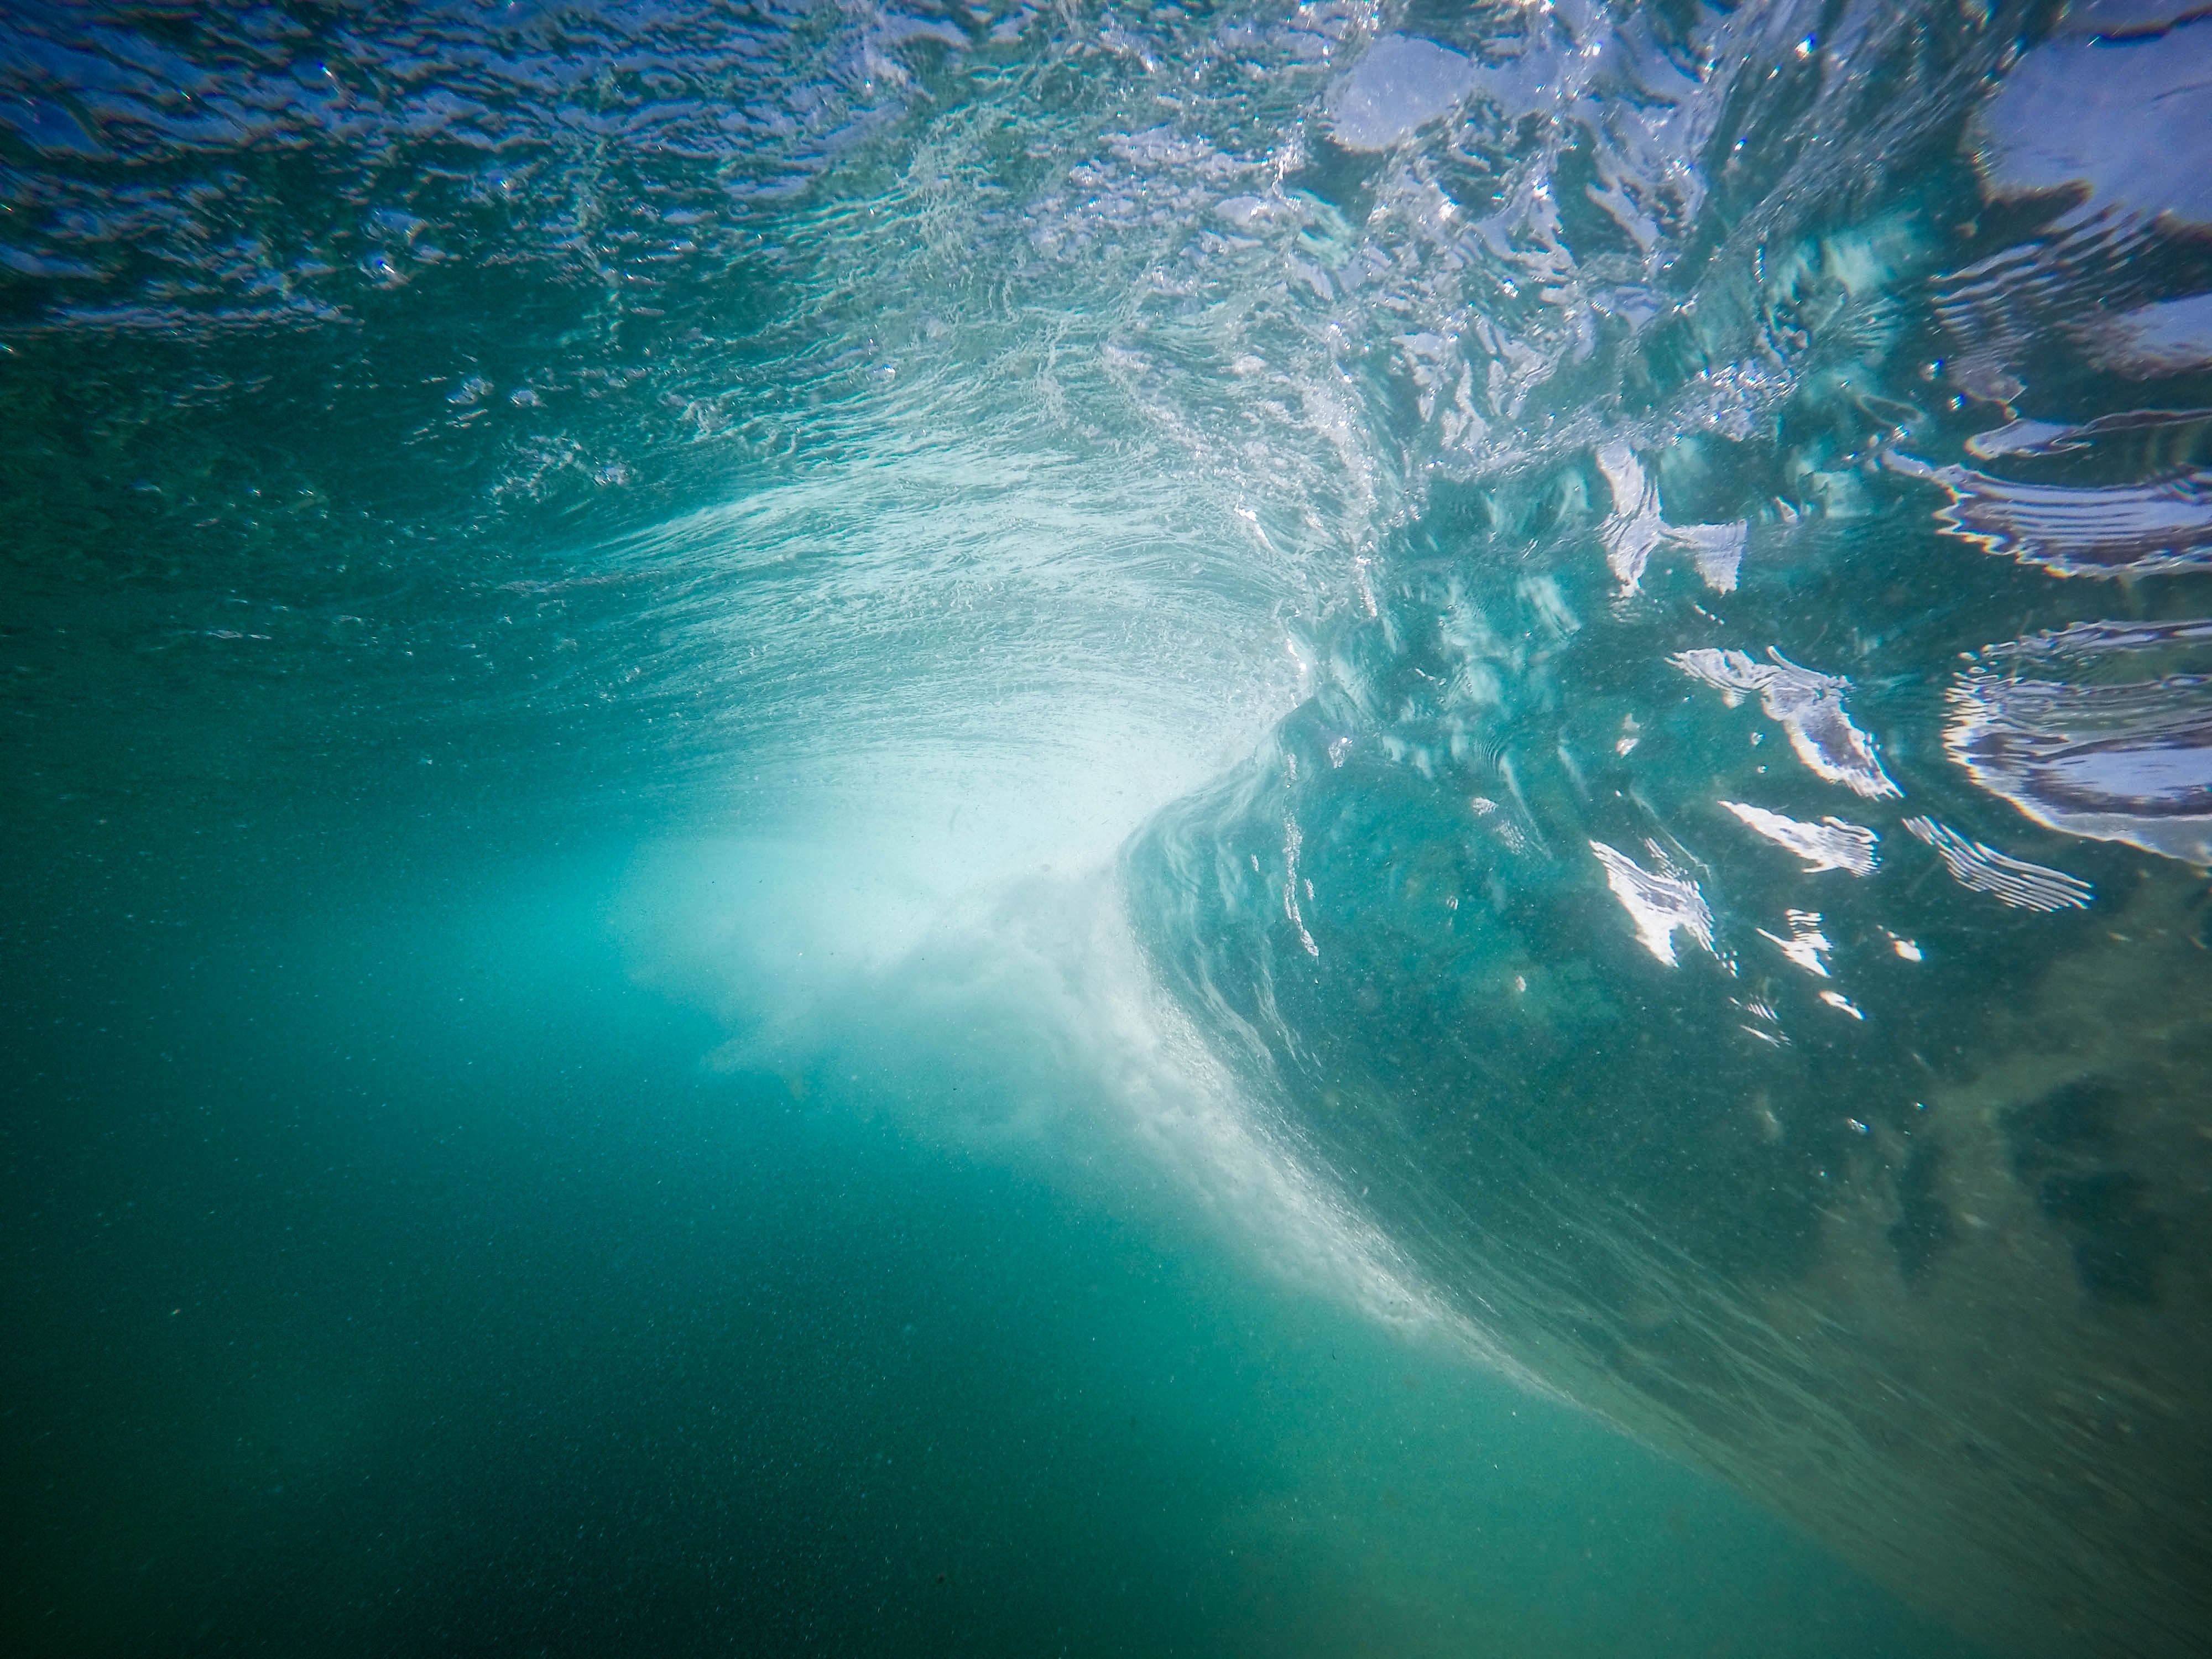
sea, water, ocean, sunlight, wave, underwater, reflection, blue, atmosphere of earth, wind wave